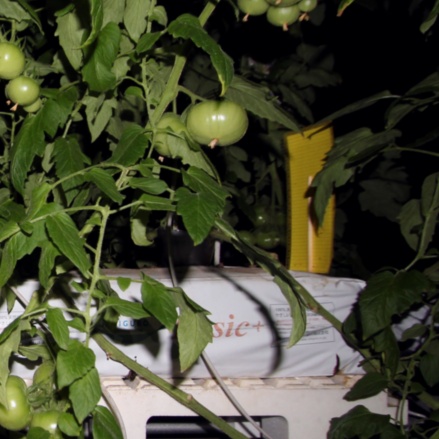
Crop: tomato